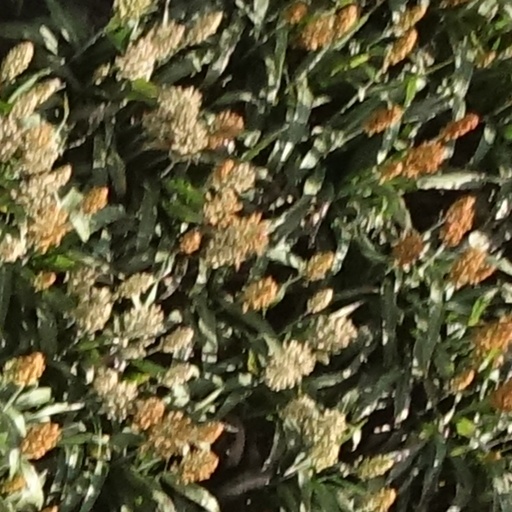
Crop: sorghum